Leksand Municipality

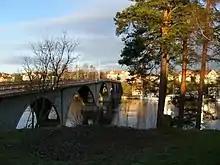
Bridge over Österdal River

The municipality is located alongside the Österdalälven, ("Österdal River"), and the town is at the southern shore of lake Siljan.